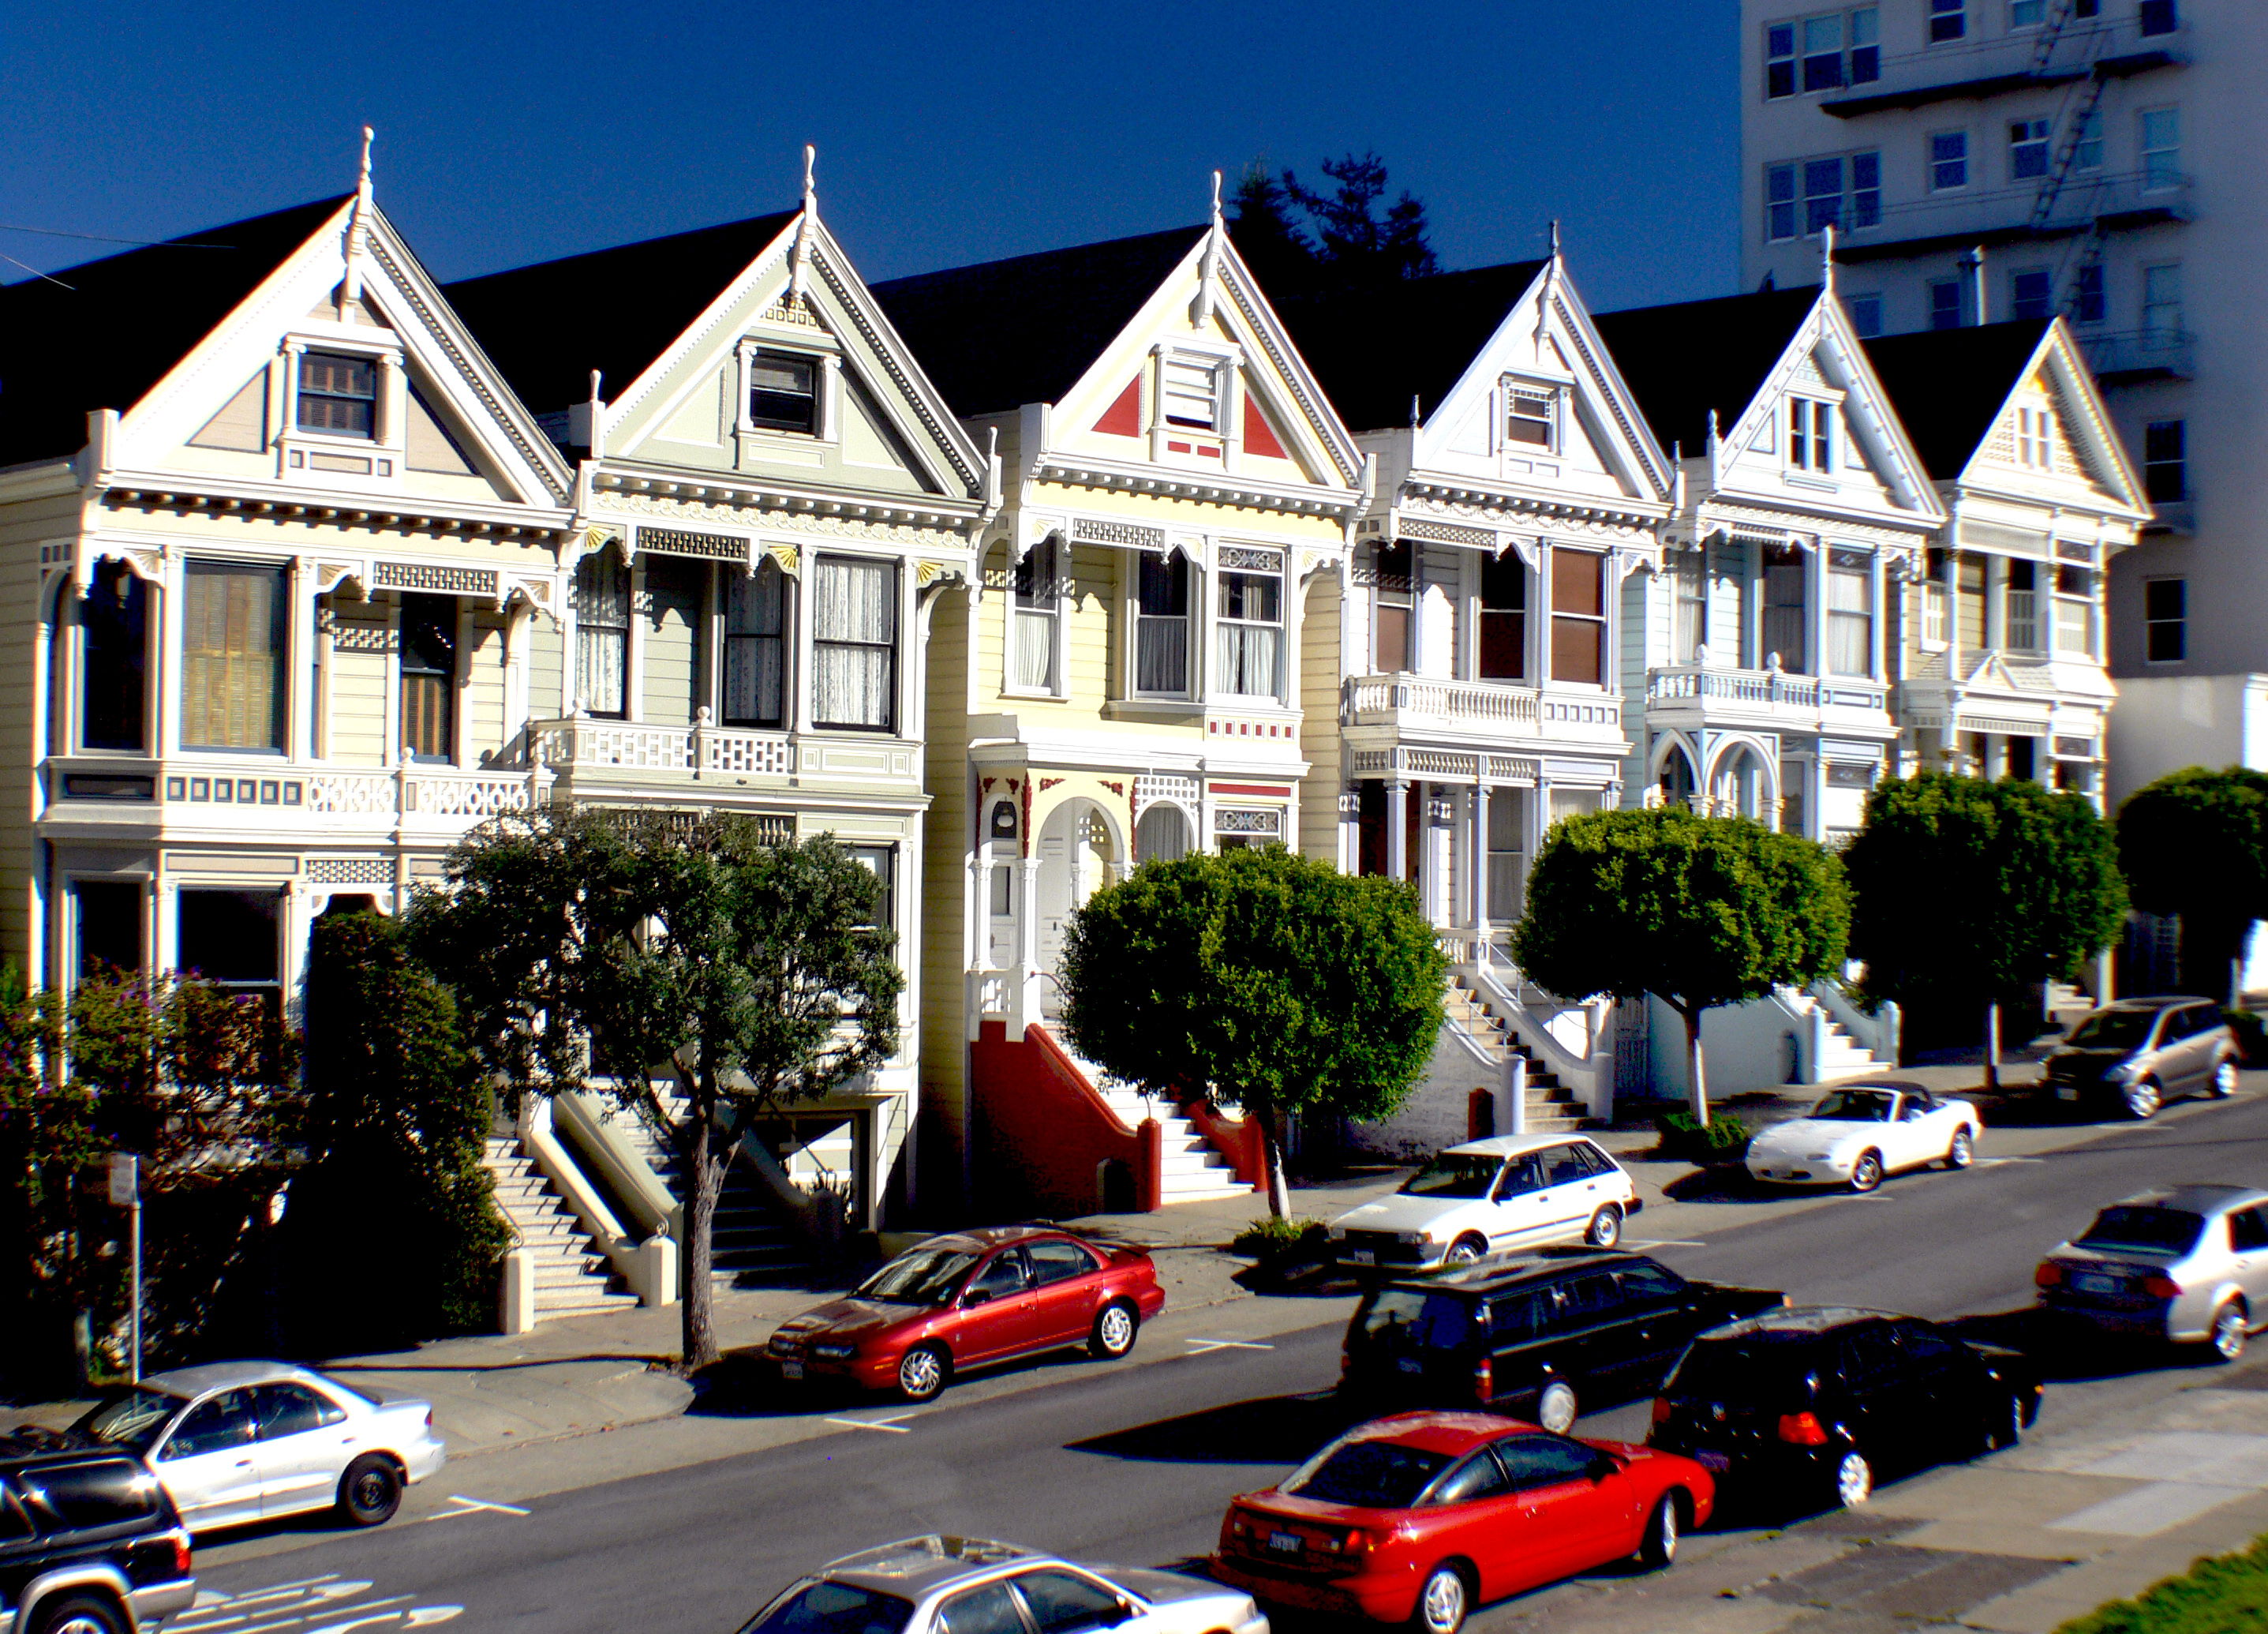
architecture, house, town, city, home, cityscape, downtown, vacation, suburb, vehicle, tourism, publicdomain, sanfrancisco, houses, paintedladies, almosquare, victorian, neighbourhood, urban area, residential area, human settlement